Nordvestfjord

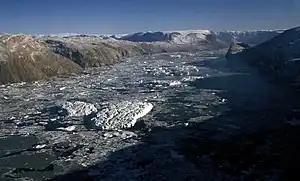
View of the Daugaard-Jensen Glacier calving area at the head of the fjord.

Nordvestfjord, meaning 'Northwest Fjord', is a fjord in King Christian X Land, eastern Greenland.